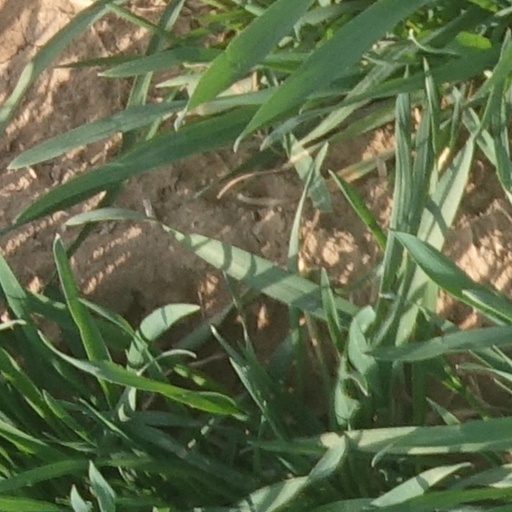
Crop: wheat